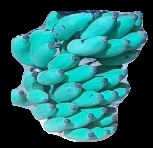
Variety: elakki-bale
Grade: grade3